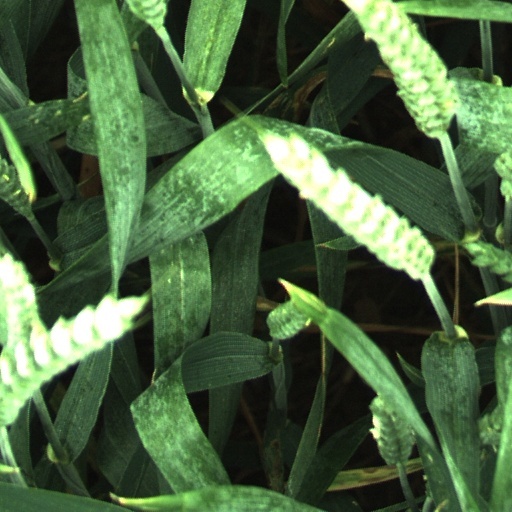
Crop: wheat